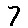
Label: 7